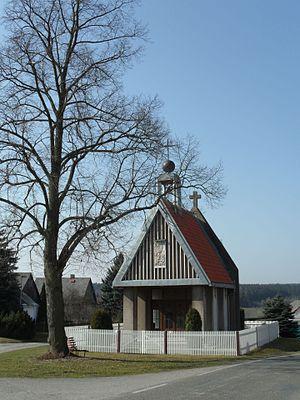
Nová Ves u Leštiny est une commune du district de Havlíčkův Brod, dans la région de Vysočina, en Tchéquie. Sa population s'élevait à 126 habitants en 2019.